Walk a Mile in My Pradas

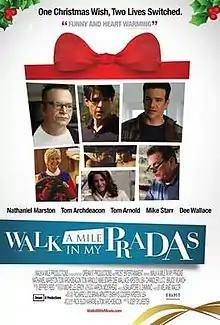
Film poster for Walk a Mile in My Pradas

Walk a Mile in My Pradas is a 2011 American gay body-switching romantic comedy film directed by Joey Sylvester.